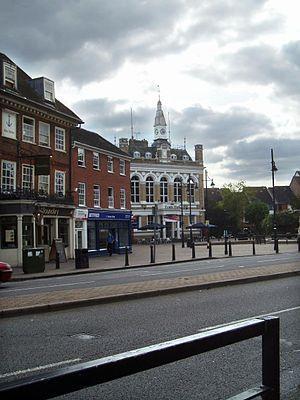
Staines-upon-Thames est une ville anglaise située sur la rive nord de la Tamise, dans le district de Spelthorne et le comté du Surrey. Elle relevait du comté du Middlesex jusqu'à sa disparition en 1965.